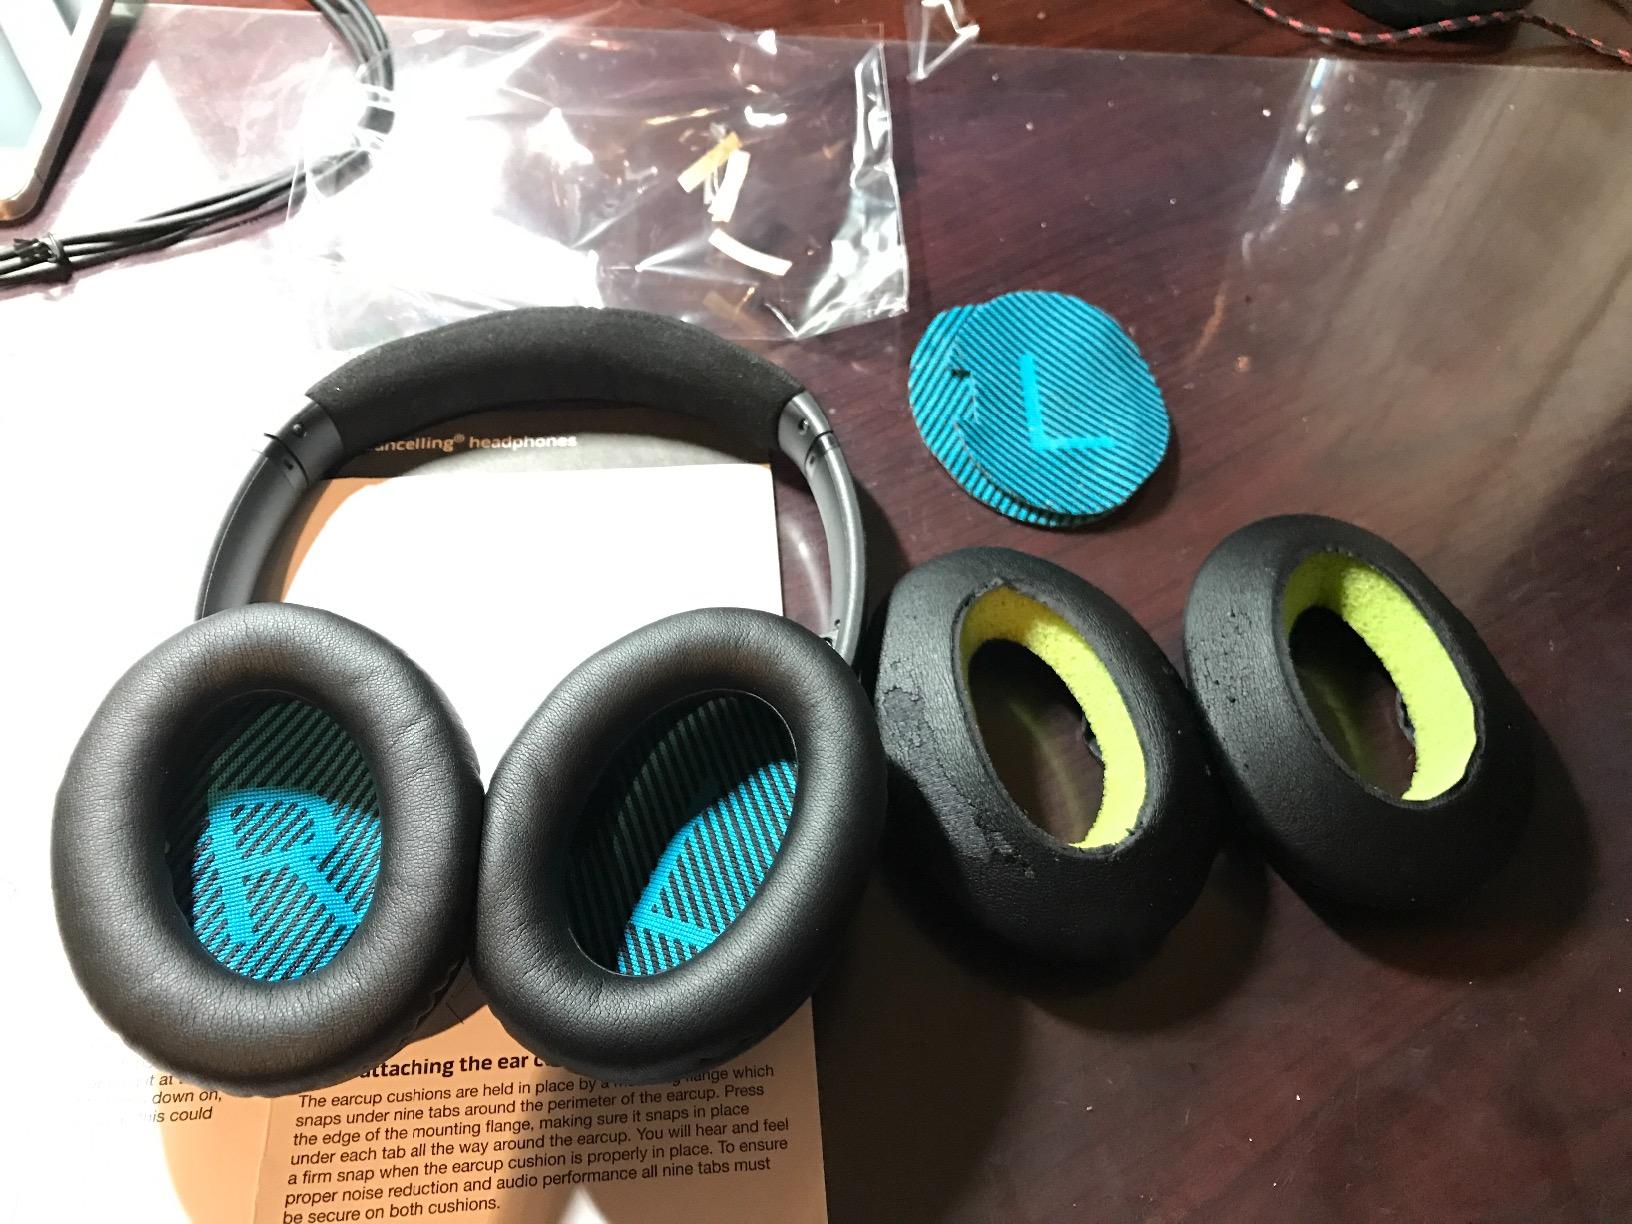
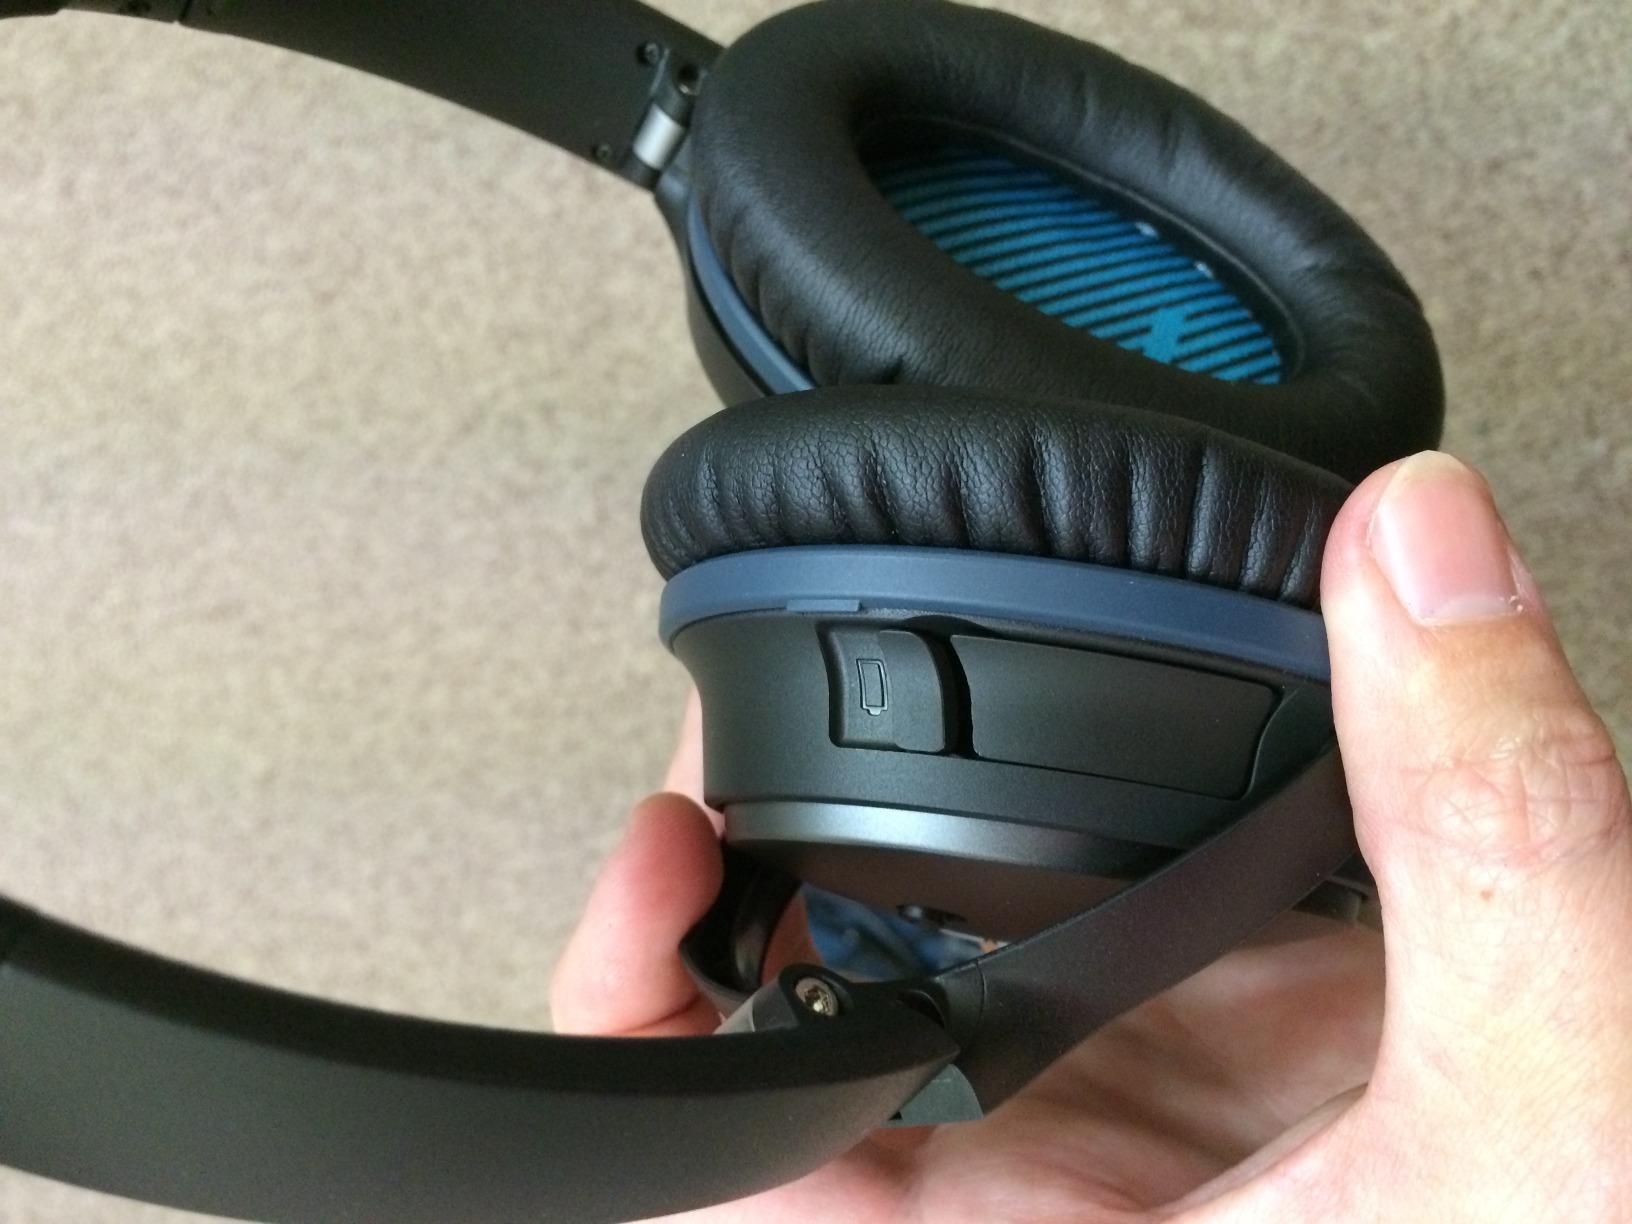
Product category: headphones
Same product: yes